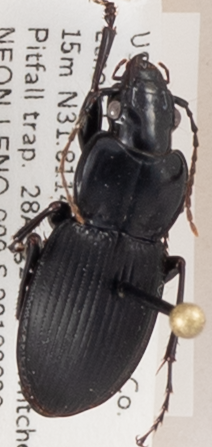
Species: Cyclotrachelus convivus
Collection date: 2018-07-02
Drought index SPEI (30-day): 0.152
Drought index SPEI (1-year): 0.142
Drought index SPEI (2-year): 0.156